Orlando Bridgeman, 1st Earl of Bradford

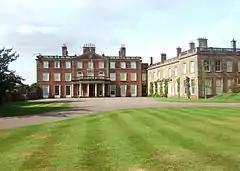
Weston Park

Bridgeman was the son of the 1st Baron Bradford and his wife Elizabeth Simpson, daughter of Reverend John Simpson. He was educated at Harrow School, London, and at Trinity College, Cambridge.